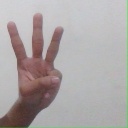
अक्षर: व